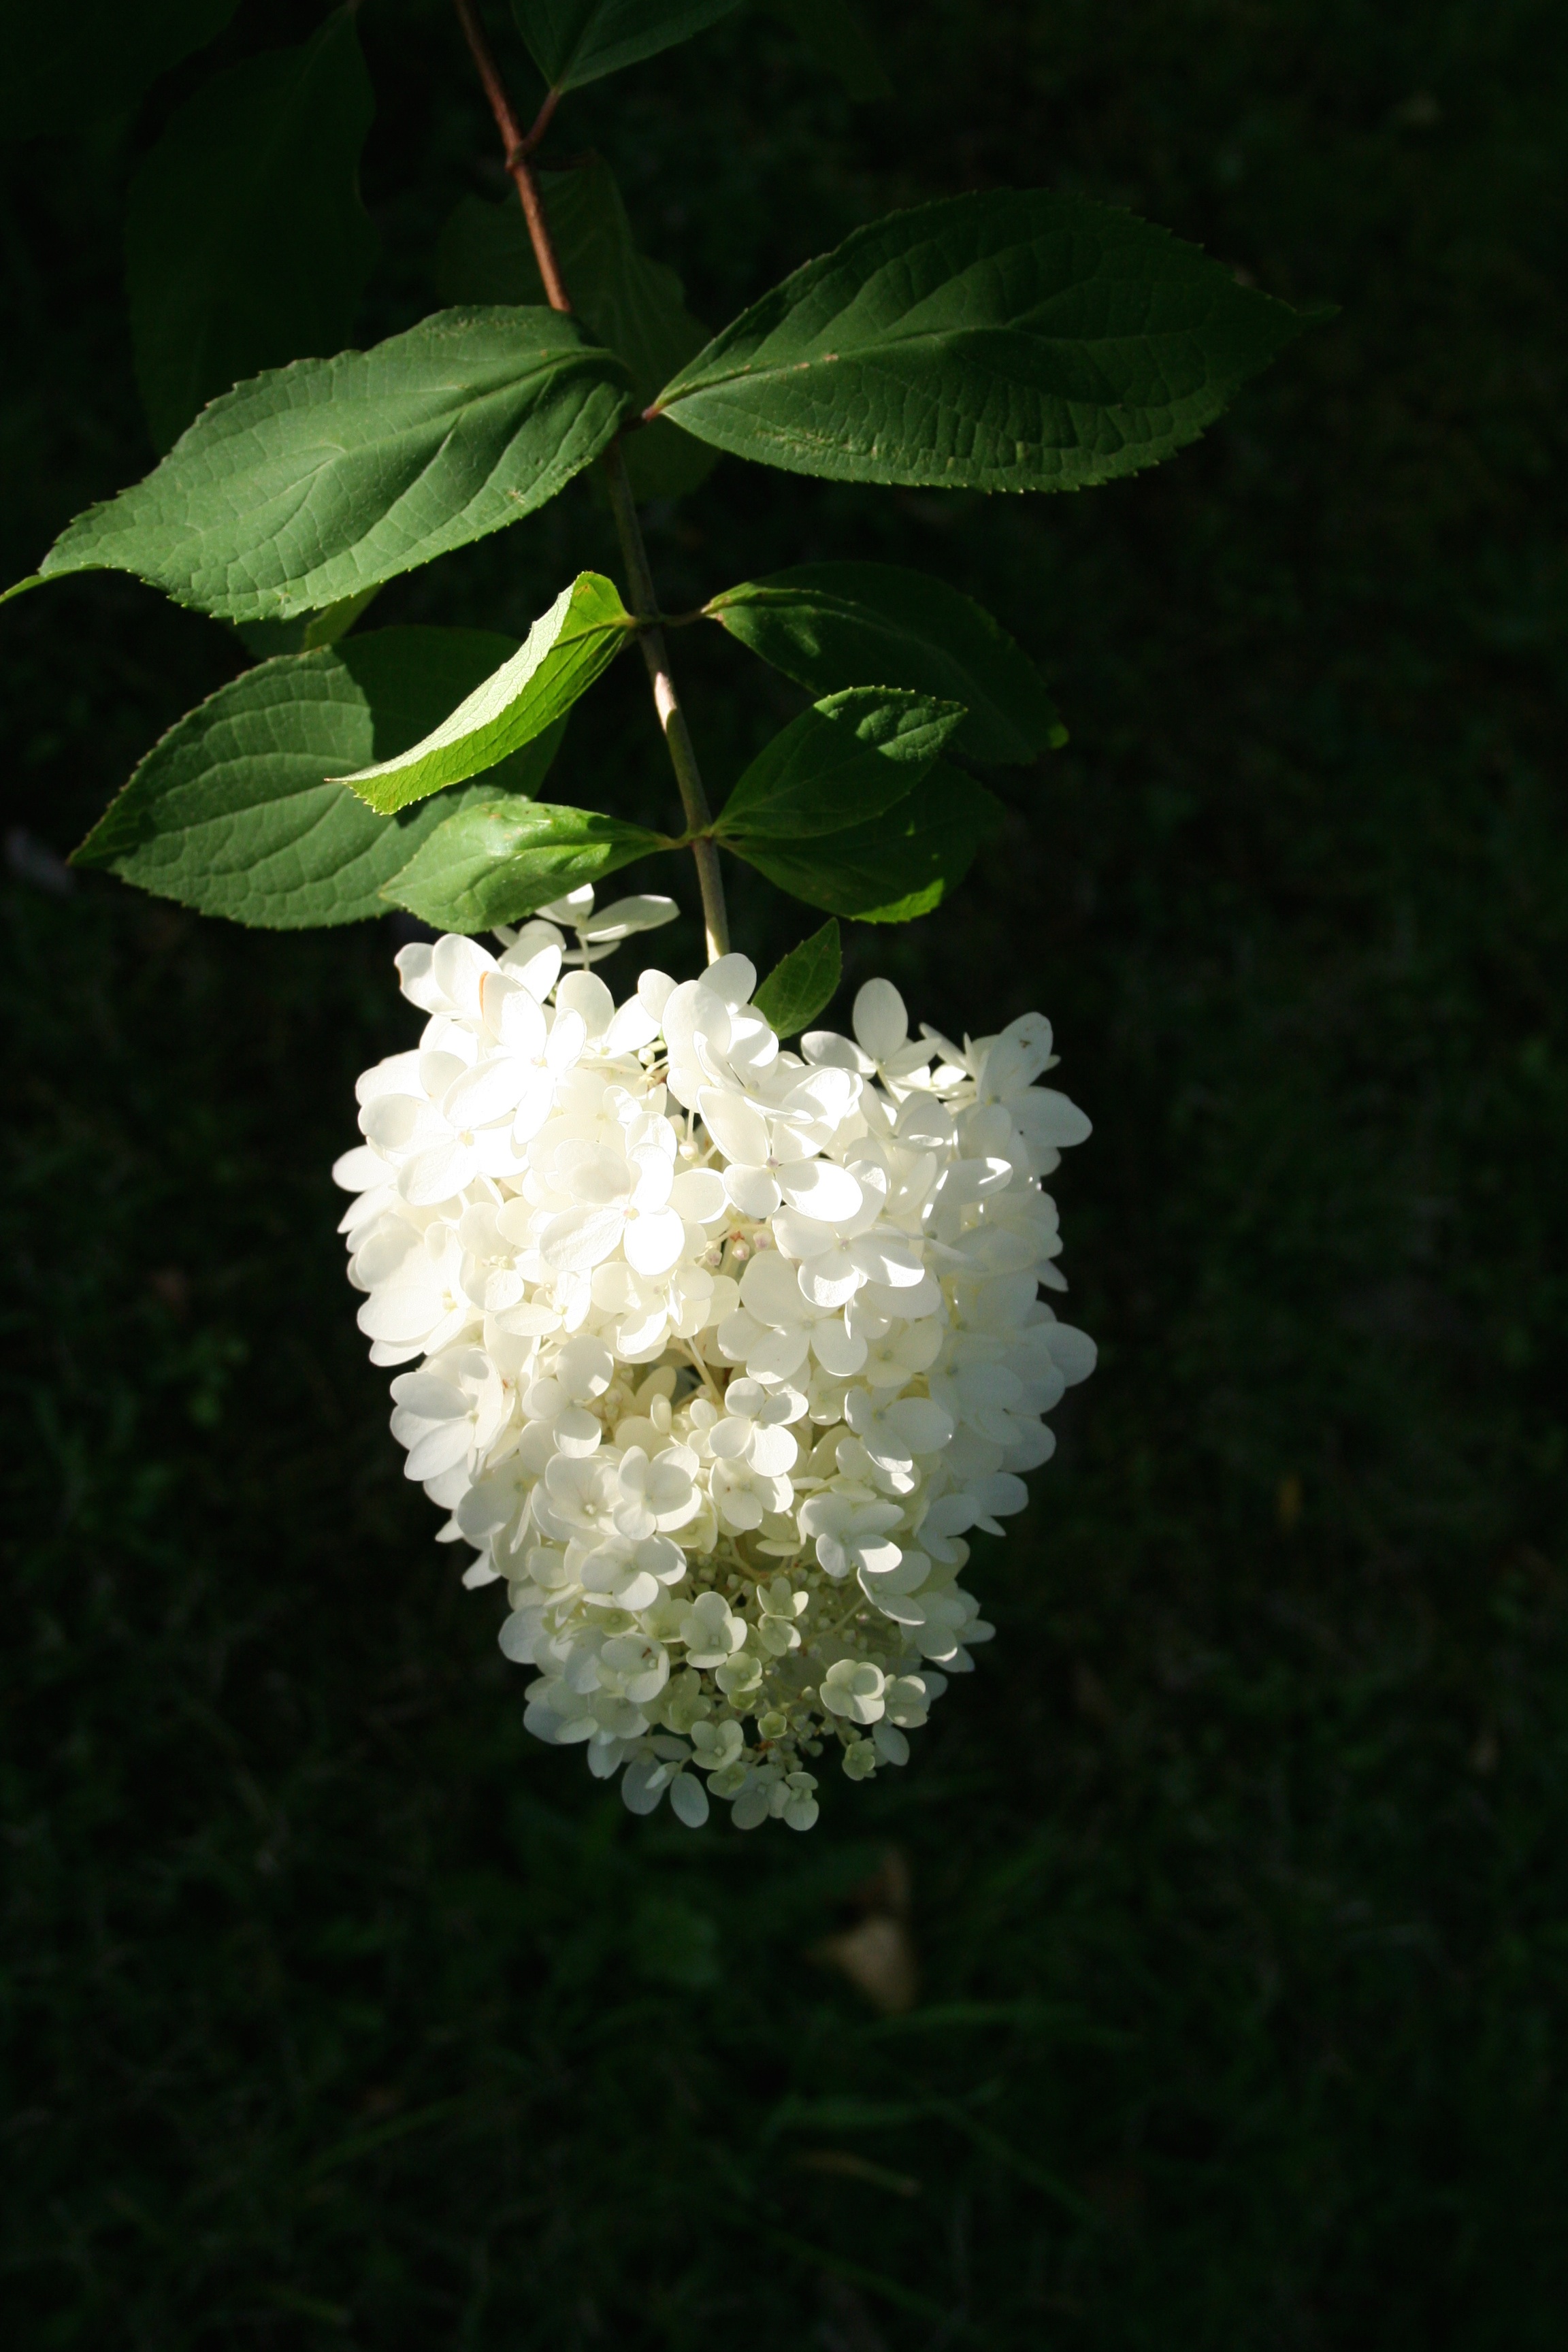
branch, blossom, plant, leaf, flower, petal, green, botany, flora, hydrangea, shrub, viburnum, jasmine, flowering plant, hydrangeaceae, cornales, land plant